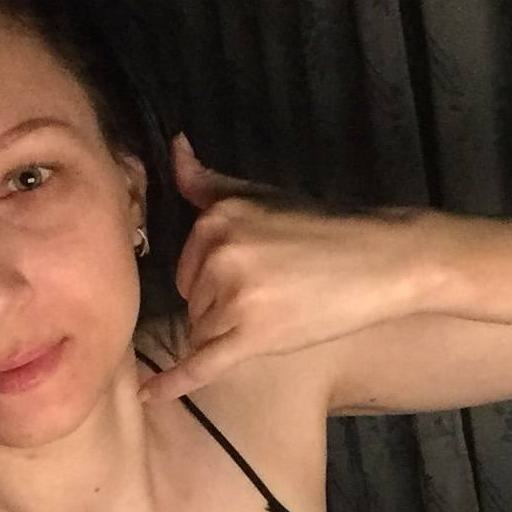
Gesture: call